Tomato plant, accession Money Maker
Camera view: bottom (45 deg); turntable rotation: 120 degrees
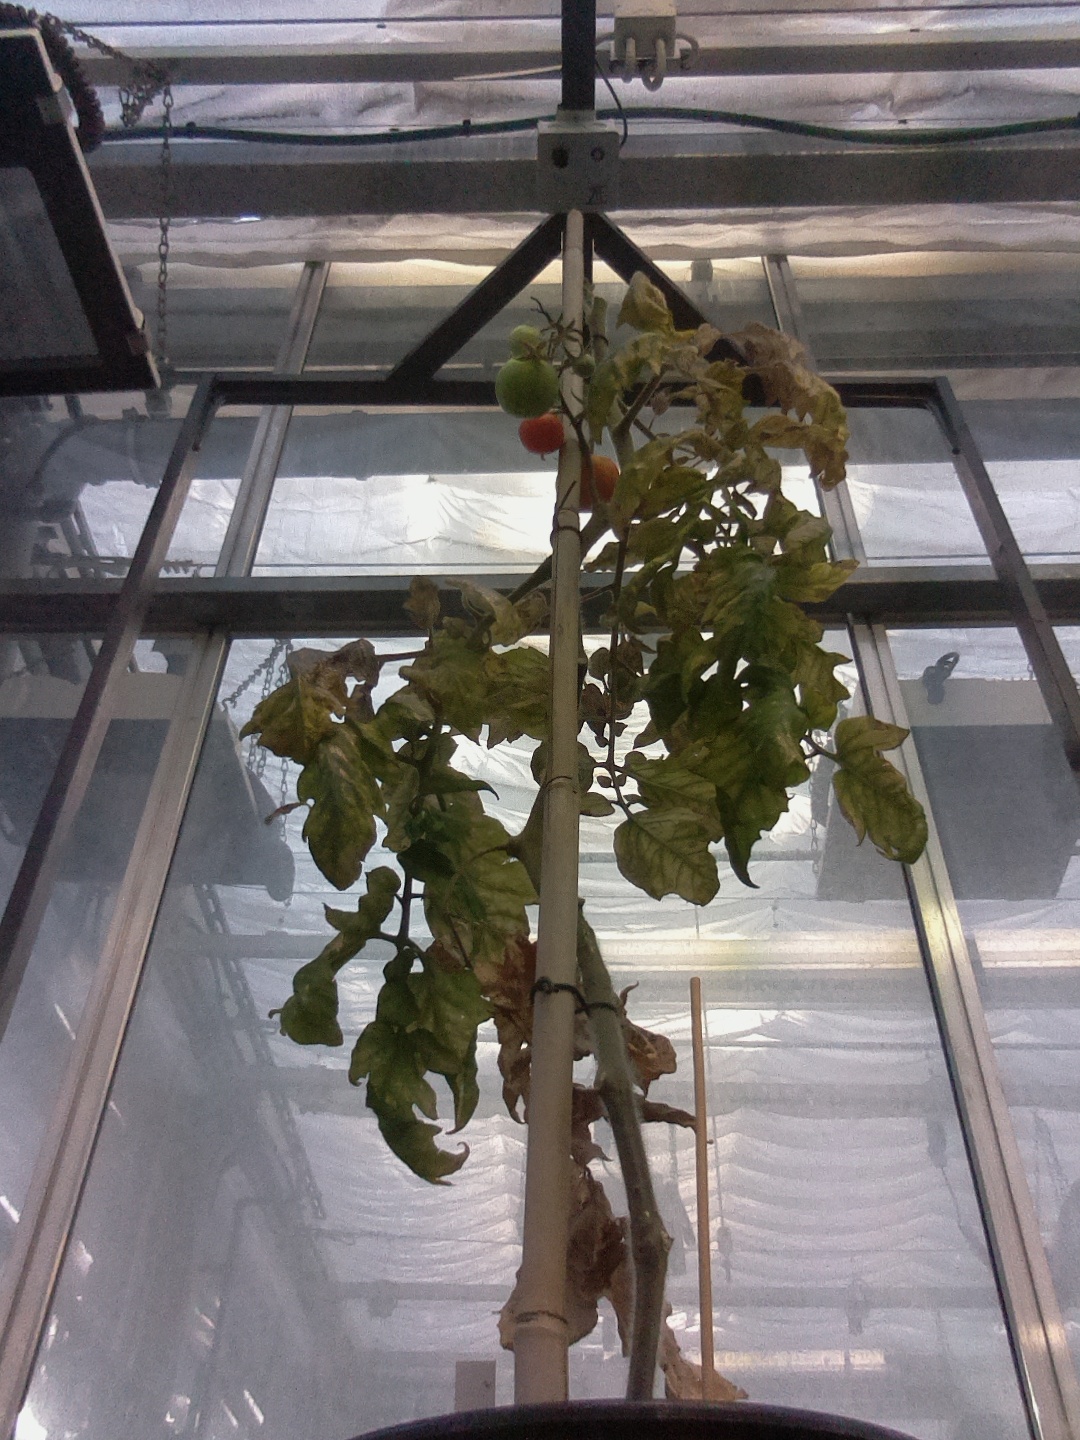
BBCH growth stage 84: 40%-50% of fruits show typical fully ripe color